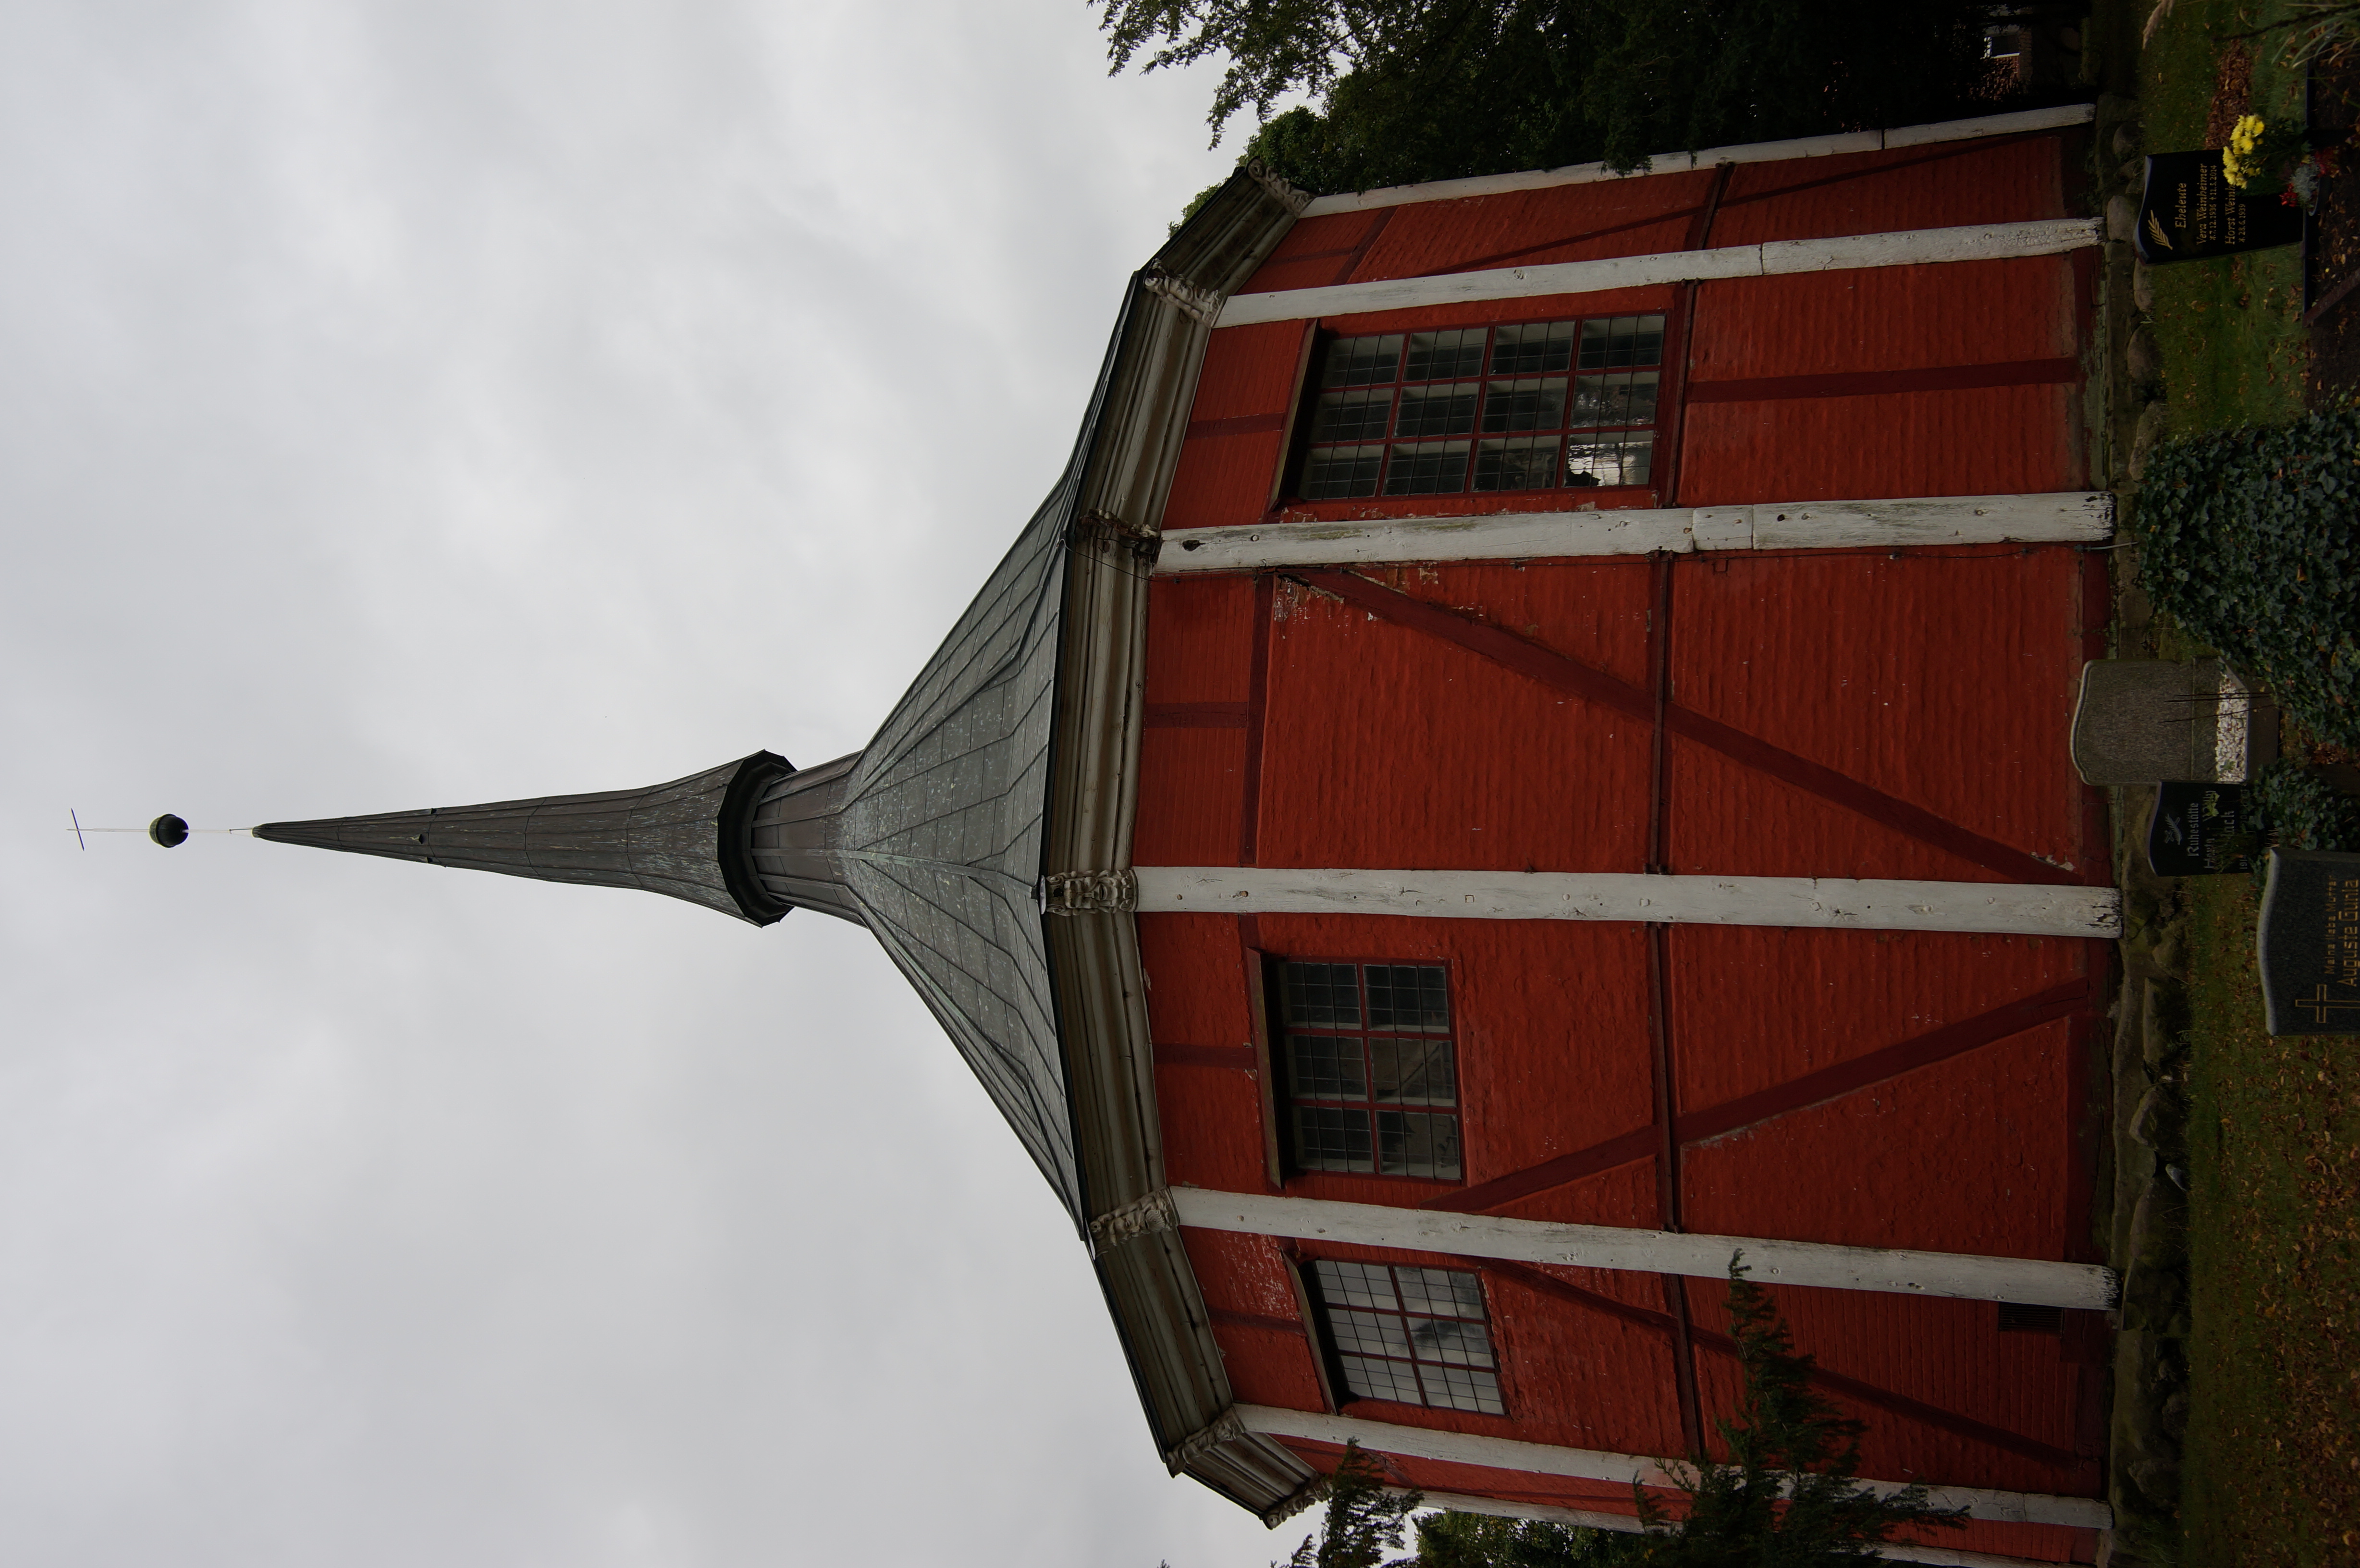
house, building, tower, church, chapel, place of worship, 2016, steeple, germany, deutschland, samyang, sony, nex, nex6, 21mm, mecklenburgvorpommern, lenstagged, samyang21mm114umccse, samyang21mm, steffenzahn, griebenow